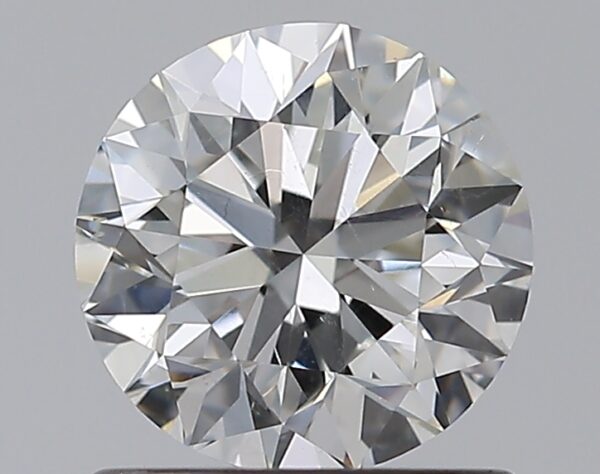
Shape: round
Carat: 0.9
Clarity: SI1
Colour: G
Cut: VG
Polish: EX
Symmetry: VG
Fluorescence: N
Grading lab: GIA
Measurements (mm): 6.02 x 6.09 x 3.88